Geology of Italy

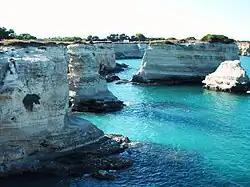
Horizontal layers of Cenozoic sedimentary rocks in the cliffs at Torre Sant'Andrea in Lecce province, southeast Italy

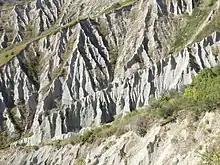
Badlands sediments of Pliocene–Pleistocene age in Atri, Abruzzo

During the Paleocene, the Eurasia-Africa convergent margin driving the Alpine orogeny accompanied the closure of Alpine Tethys ocean basin. As a result, magmatism emplaced in the Periadriatic region lasting into the Oligocene: Basalt dyke intrusions (Dolomites) and volcaniclastic rocks (Lessini Mountains), alongside various batholiths (acid rocks like trachyte, tonalite, syenite...) can be found. The Alpine tectonics affected the magmatic bodies during the uplift: the Insubric Lineament dividing the Southern Alps, for example, sheared the Bregaglia batholith.